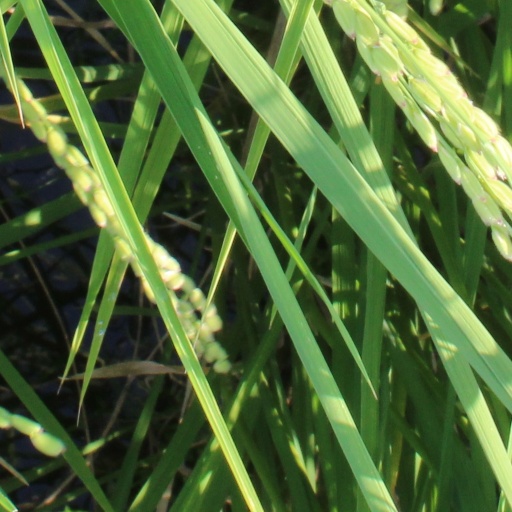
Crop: rice